Jeff Carter

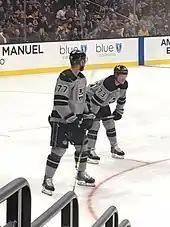
Carter (foreground) with Tyler Toffoli during a Kings game in February 2019.

In the 2016–17 season, Carter was named to his second All-Star game appearance, along with teammate Drew Doughty. Appearing in all 82 games for the Kings, he ended the season as the team's leading scorer with 32 goals and 66 points.